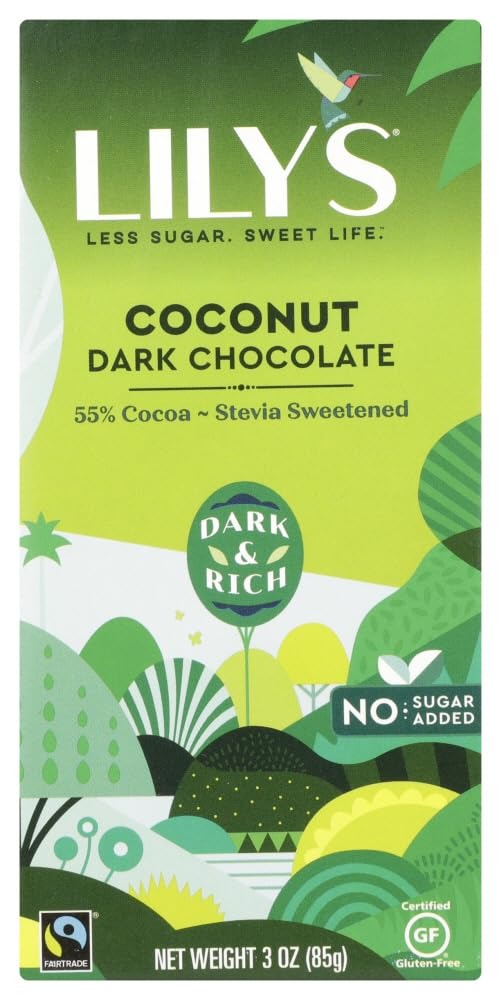
Item Name: Lily's Dark Chocolate with Stevia Coconut - 3 oz
Product Description: Certified Organic by USDA. Lily's - Dark Chocolate Bar 55% Cocoa&nbsp;Coconut - 3 oz. (85g)Lily's Dark Chocolate Bar 55% Cocoa&nbsp;Coconut is&nbsp;the perfect tropical balance of dark chocolate and organic coconut.&nbsp;This&nbsp;stevia-sweetened premium dark chocolate has all the indulgence you crave with 25% fewer calories than other 55% dark chocolates. Lily's uses only the finest non-GMO ingr
Value: 3.0
Unit: Ounce

Price: 8.97